LMFAO

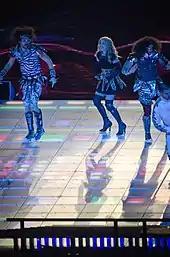

On February 5, 2012, the group appeared with Madonna at Super Bowl XLVI during the Halftime Show. It performed during her song "Music", which contained a mash-up with "Party Rock Anthem" and "Sexy and I Know It". During the commercial break they also appeared in a Budweiser ad featuring their remix of Madonna's single "Give Me All Your Luvin'", which is included in the video game "FIFA Street" and on the deluxe edition of her album "MDNA". Also, in 2012 Redfoo was sued by a previous management company for $7 million, claiming a breach of contract.